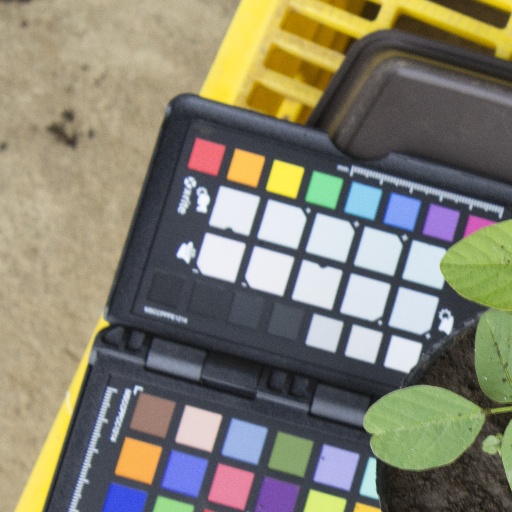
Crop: soybean